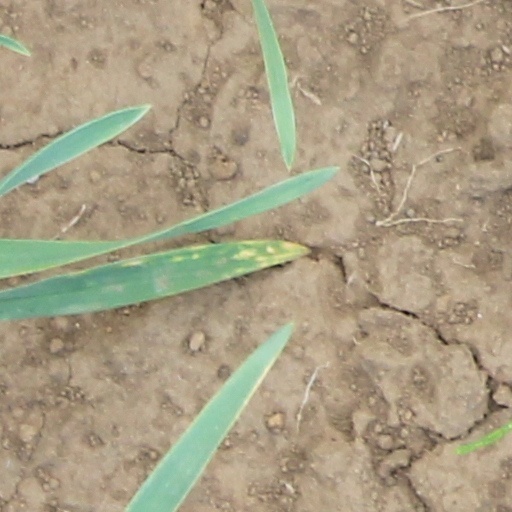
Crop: wheat